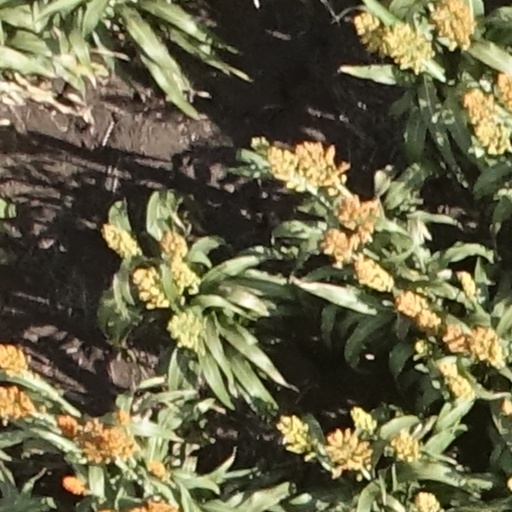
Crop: sorghum